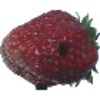
Label: strawberry_wedge